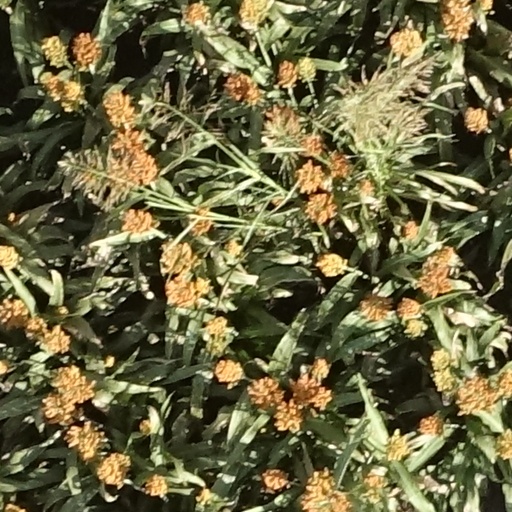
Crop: sorghum